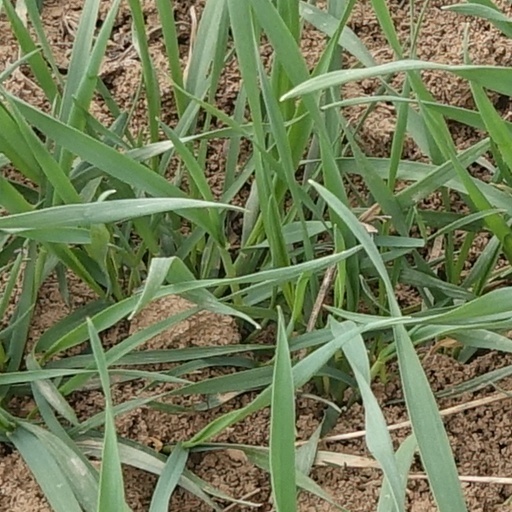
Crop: wheat